Grantham and Lincoln railway line

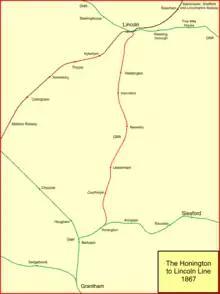
The Grantham and Lincoln railway line

In 1848 the Great Northern Railway opened part of its authorised network, from Peterborough to Lincoln via Spalding and Boston in 1848. The GNR called this the Loop Line, or the Lincolnshire Loop. In due course it opened its Towns Line, which eventually became part of the East Coast Main Line.